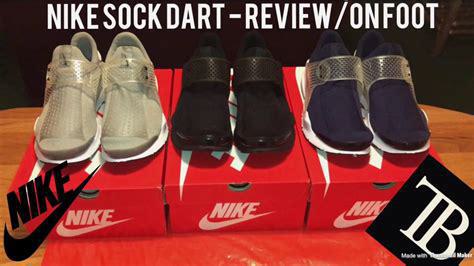
Brand: Nike
Model: Sock Dart